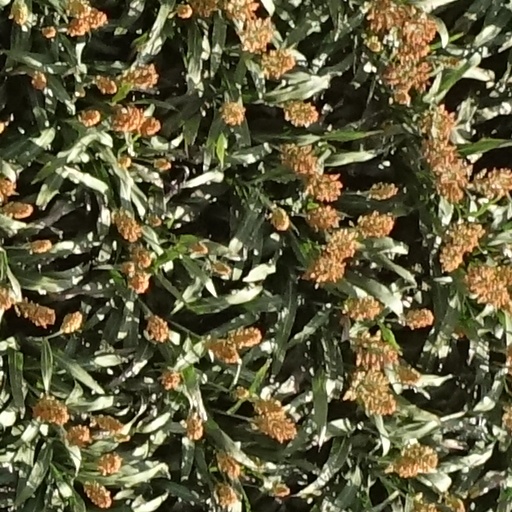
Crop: sorghum